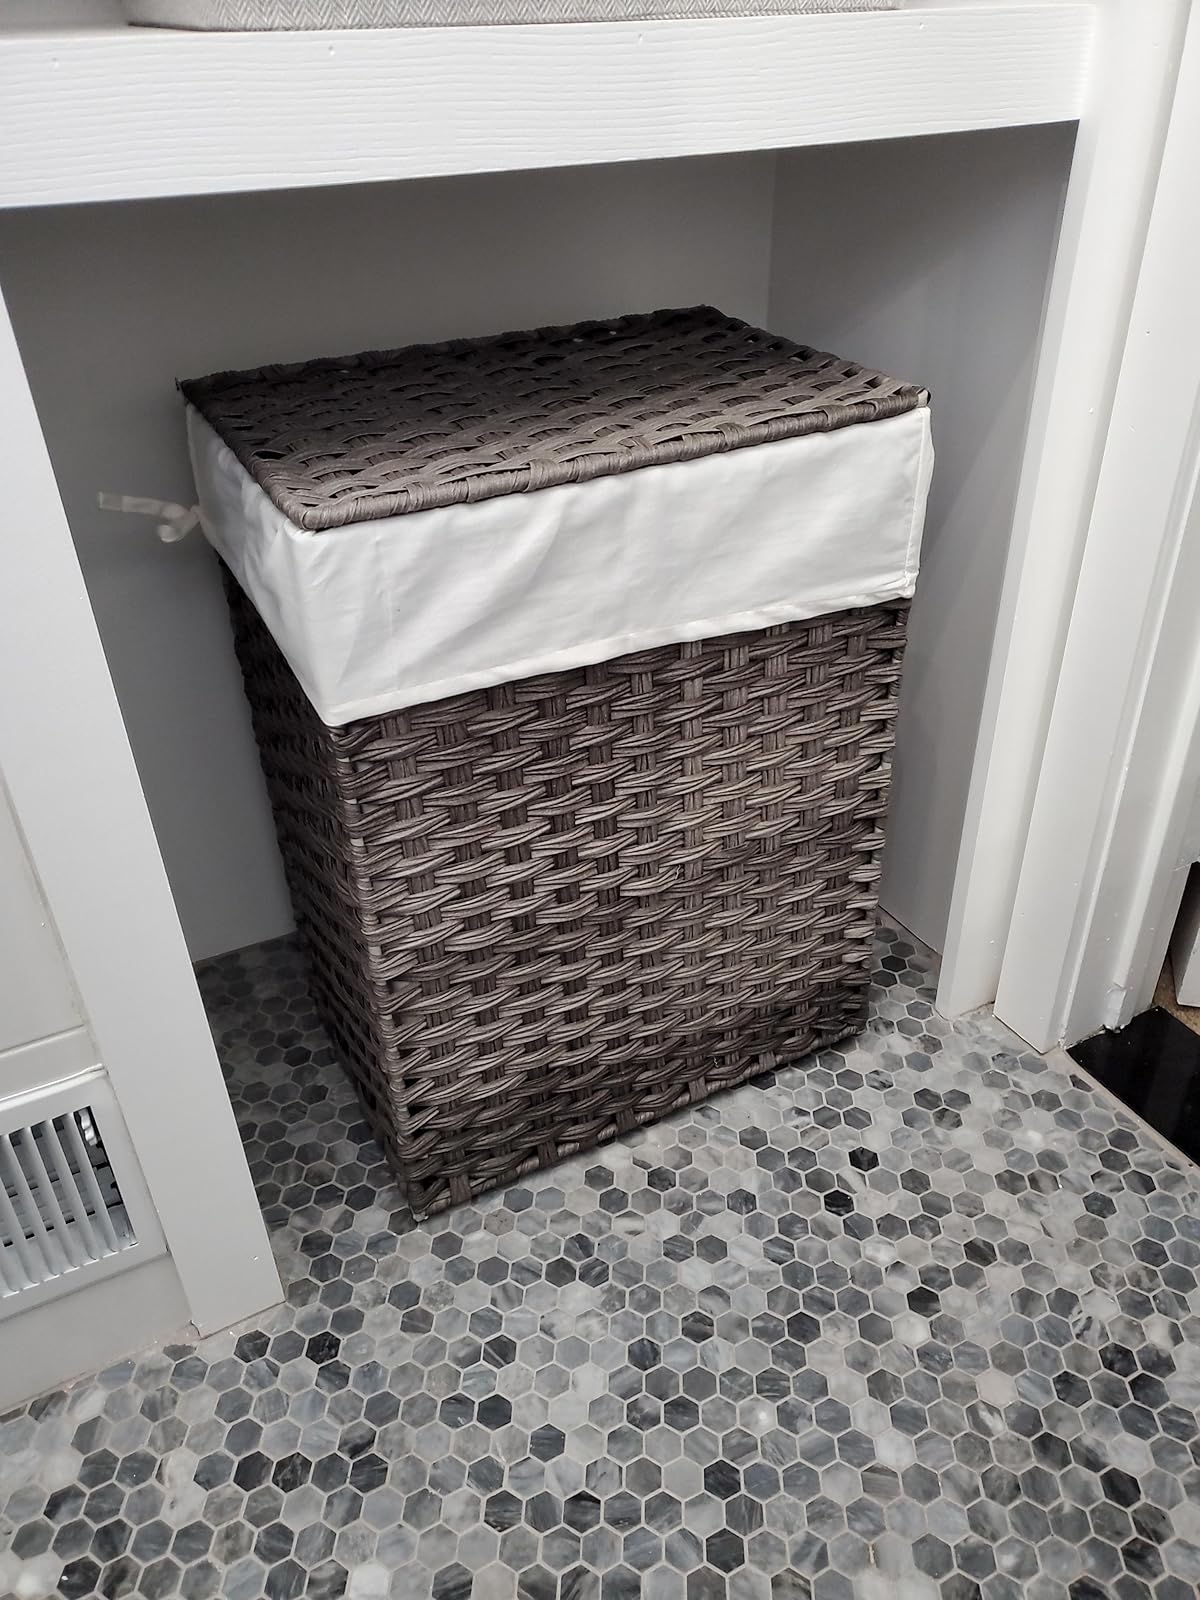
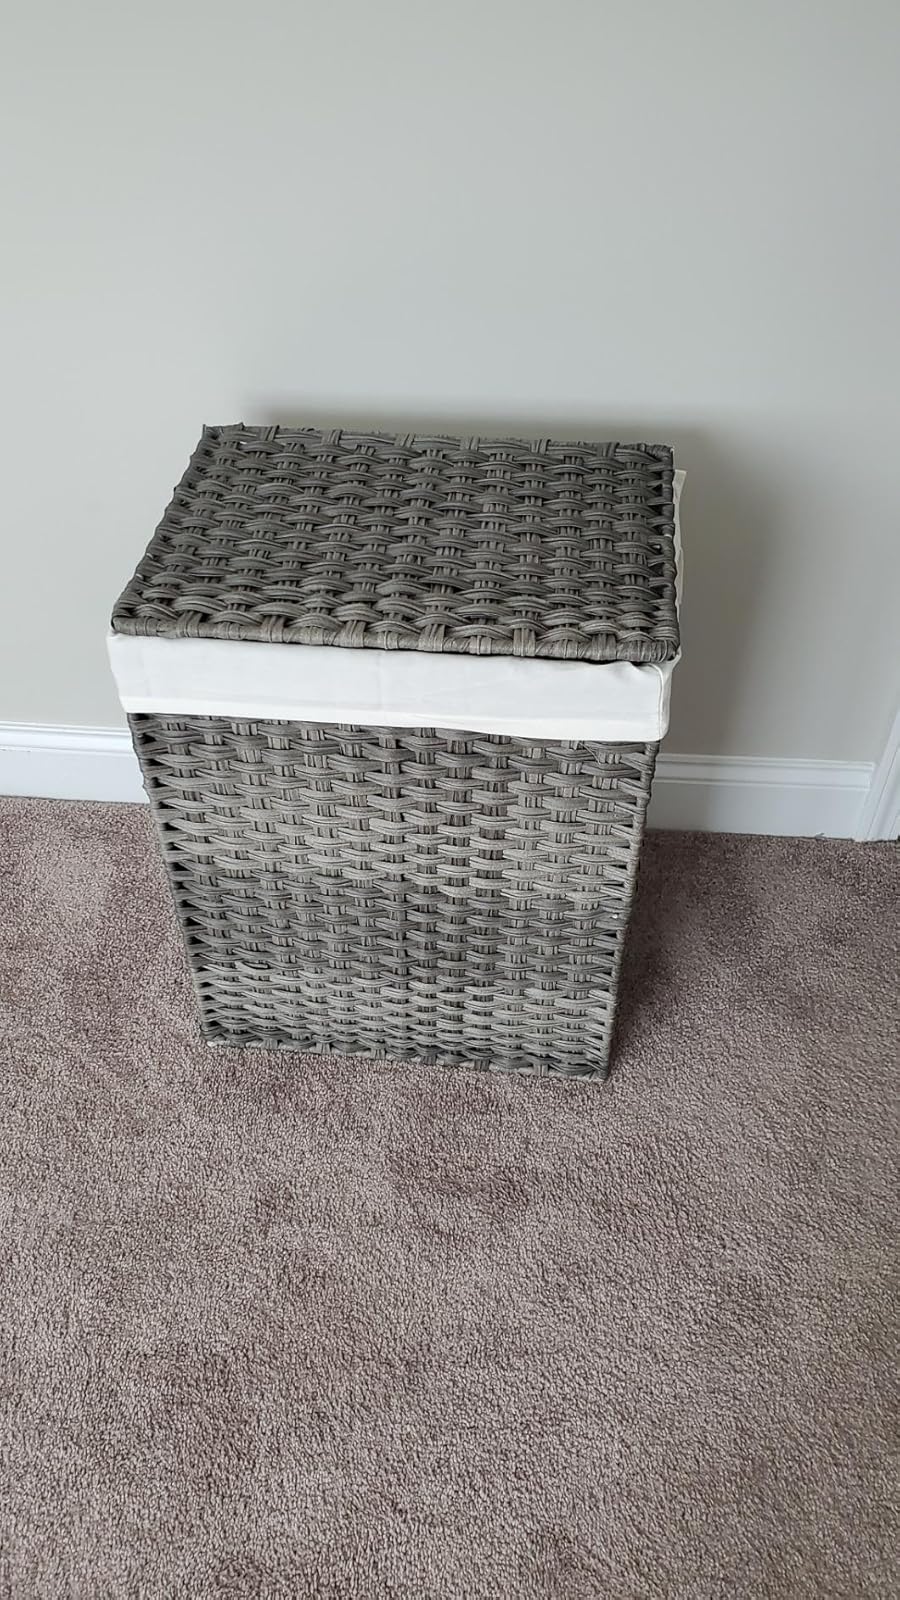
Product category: items_hamper
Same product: yes